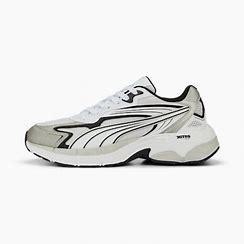
Brand: Puma
Model: Teveris Nitro